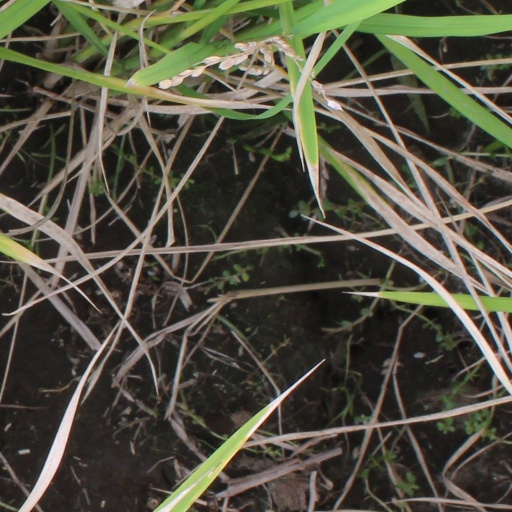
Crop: rice